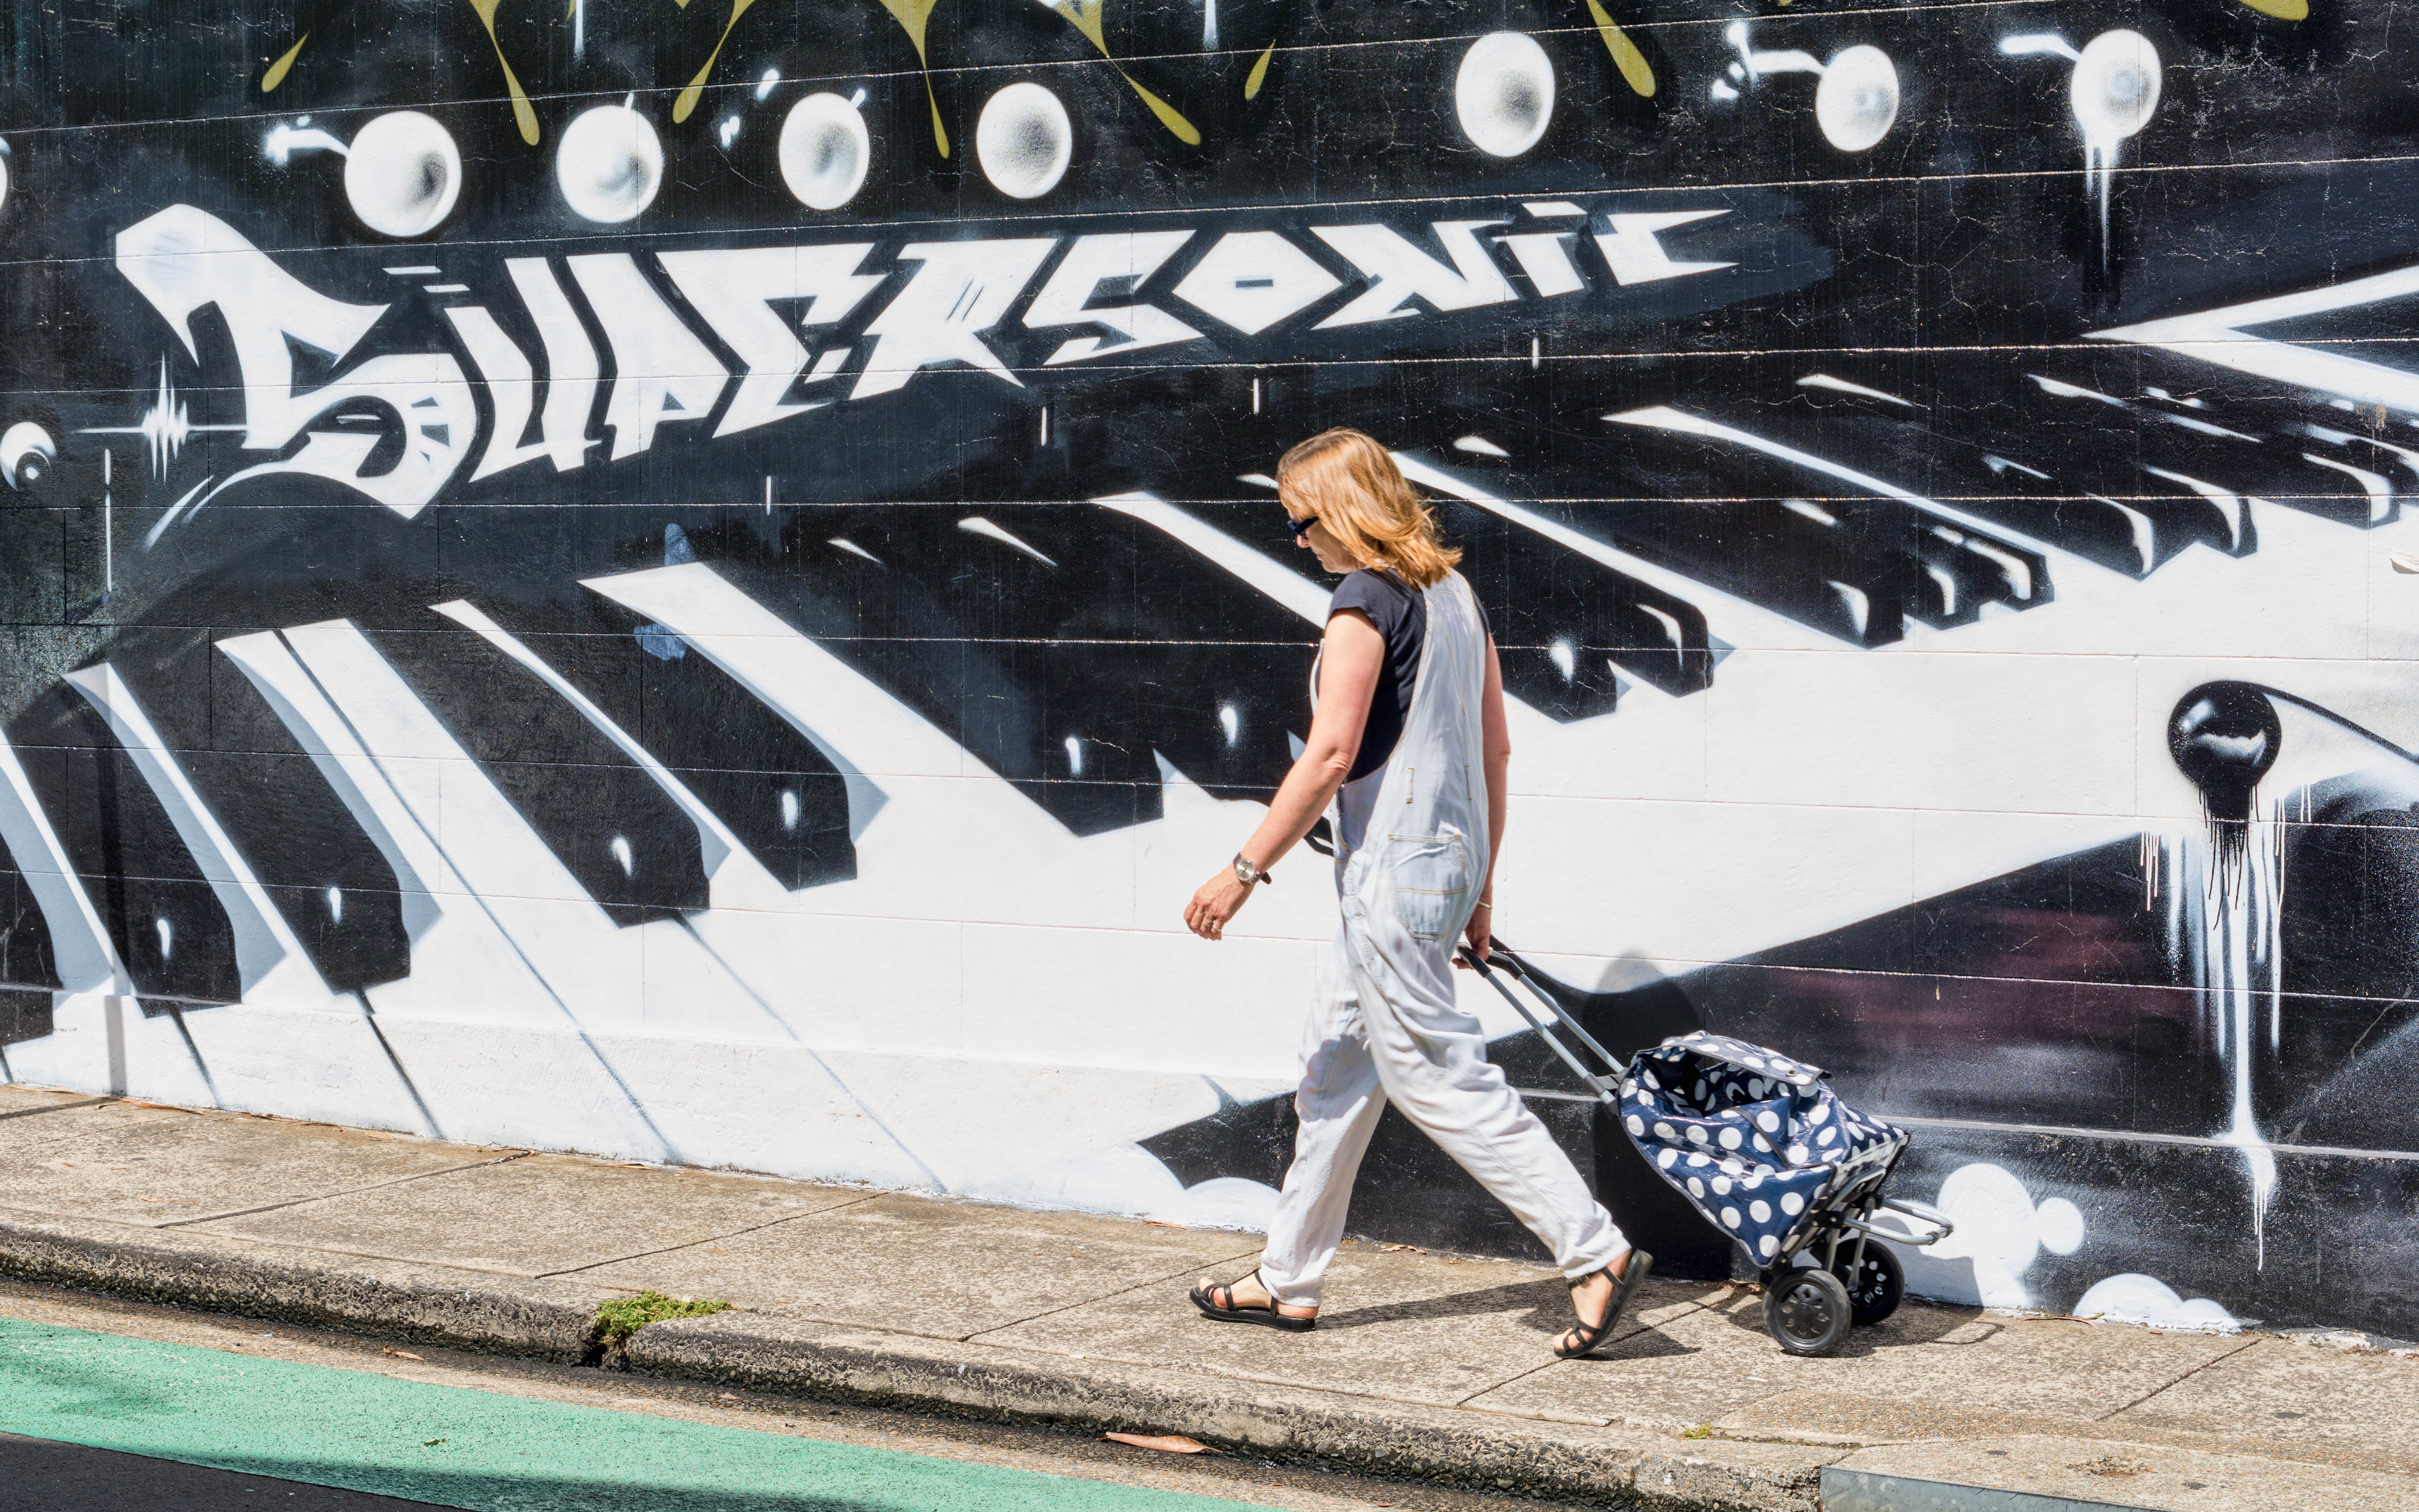
sydney, fashion, graffiti, street art, australia, streetphotography, art, mural, newtown